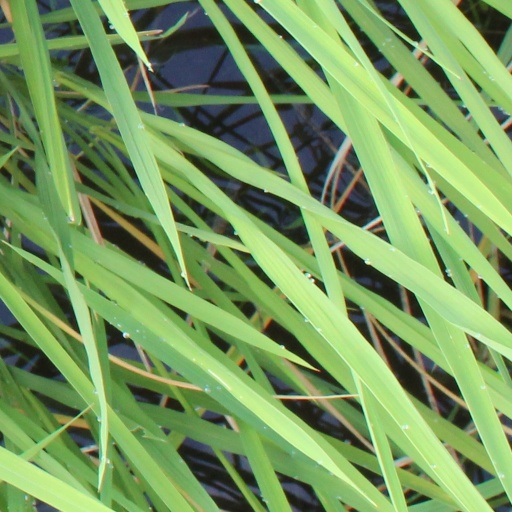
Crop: rice